Thirst

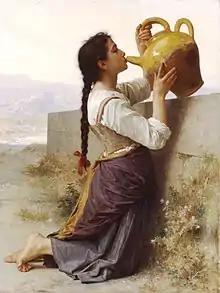
"Thirst" (1886), by William-Adolphe Bouguereau

Thirst is the craving for potable fluids, resulting in the basic instinct of animals to drink. It is an essential mechanism involved in fluid balance. It arises from a lack of fluids or an increase in the concentration of certain osmolites, such as sodium. If the water volume of the body falls below a certain threshold or the osmolite concentration becomes too high, structures in the brain detect changes in blood constituents and signal thirst.